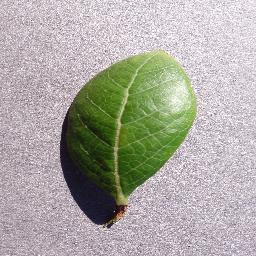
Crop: blueberry
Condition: healthy